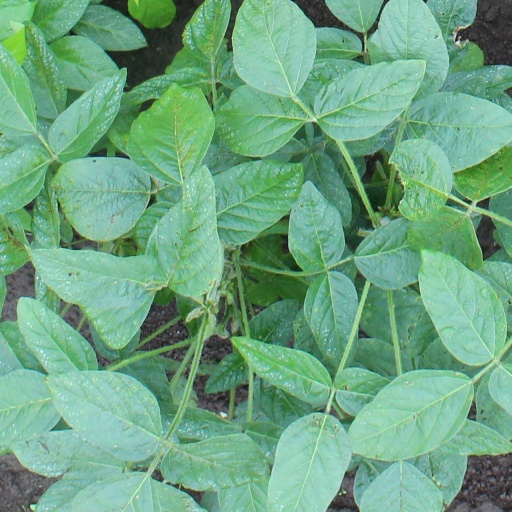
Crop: soybean